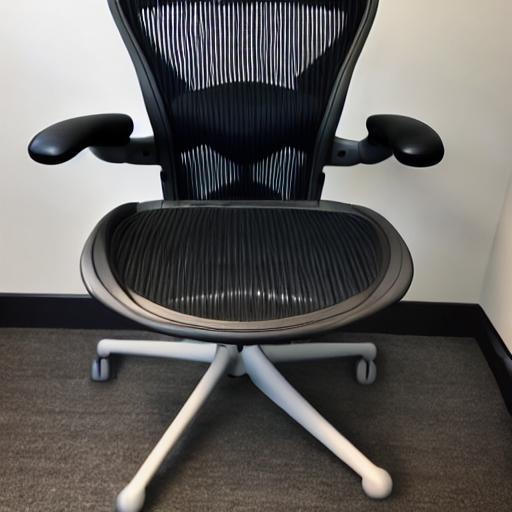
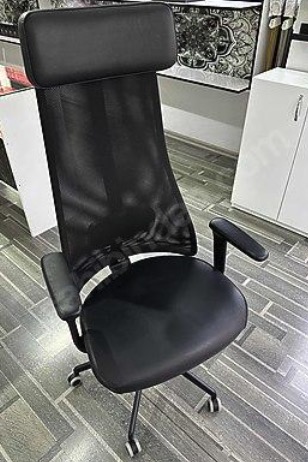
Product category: items_chair
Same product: no